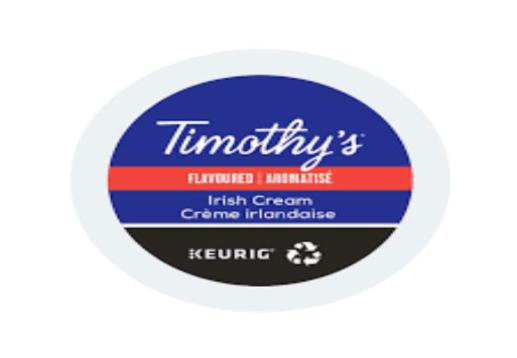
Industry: Food